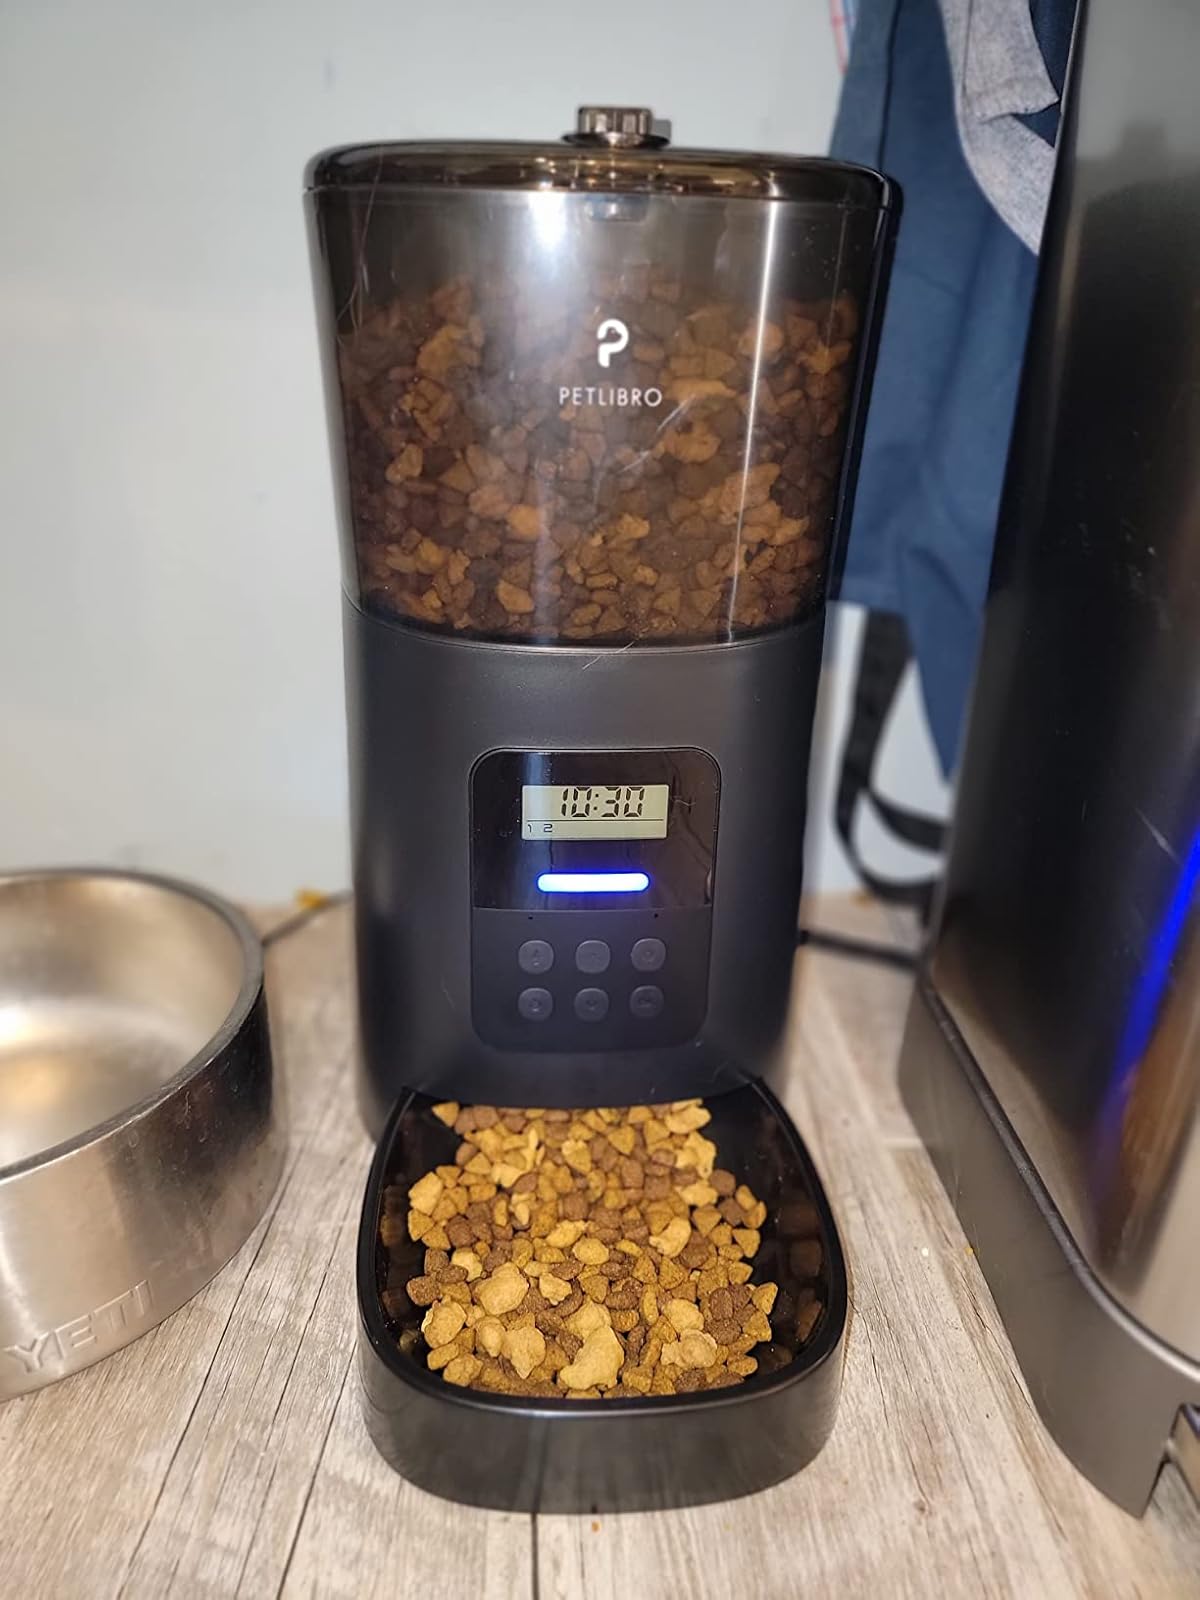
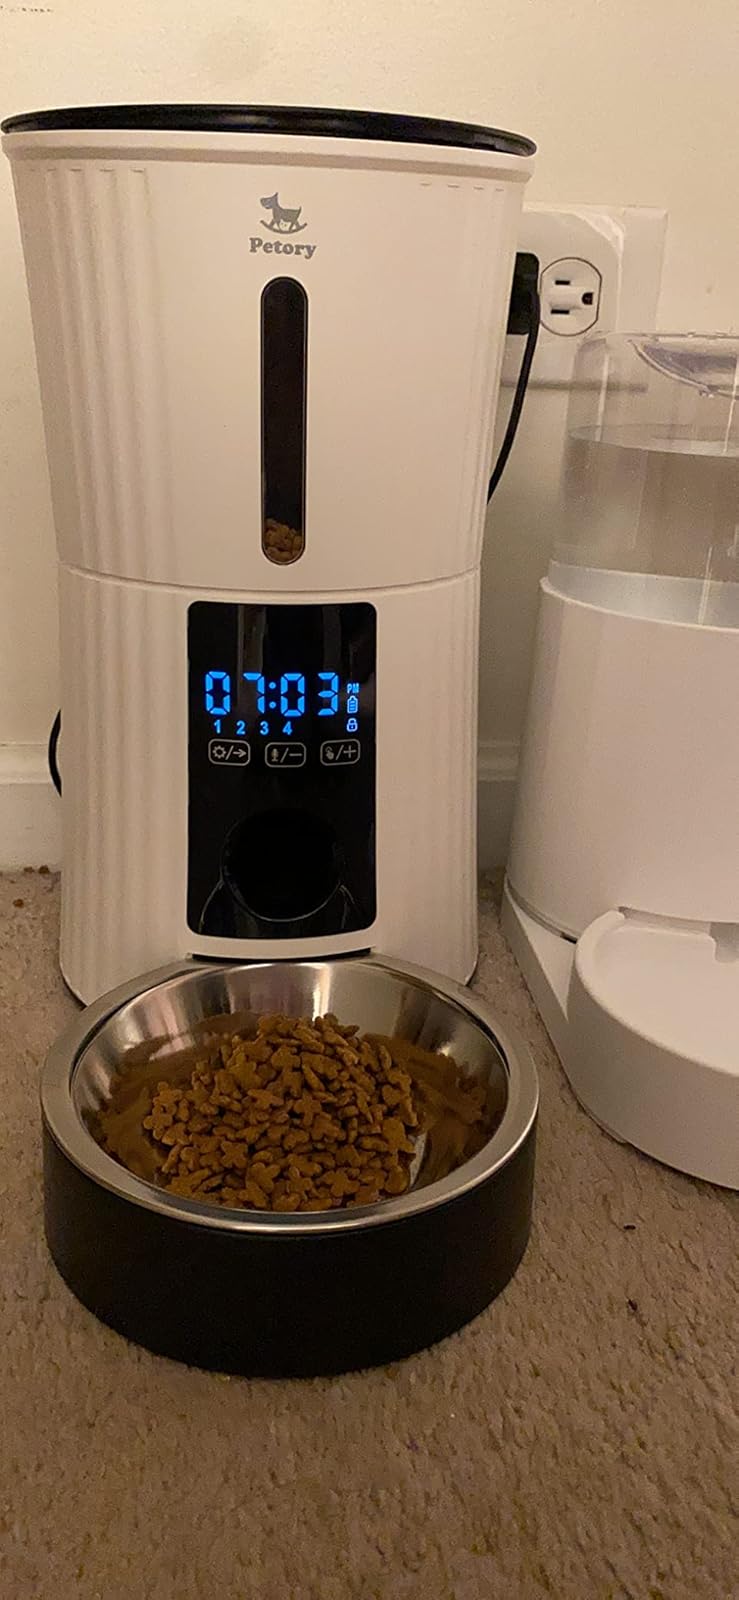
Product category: items_feeder
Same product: no